Atrium (heart)

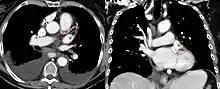
CT scan of the chest showing a thrombus in the left atrial appendage (left: axial plane, right: coronal plane)

In patients with atrial fibrillation, mitral valve disease, and other conditions, blood clots have a tendency to form in the left atrial appendage. The clots may dislodge (forming emboli), which may lead to ischemic damage to the brain, kidneys, or other organs supplied by the systemic circulation.